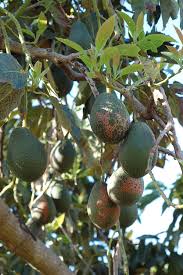
Label: Avocado